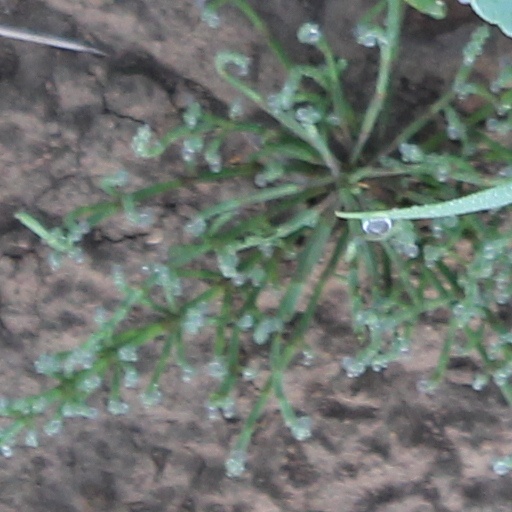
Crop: wheat